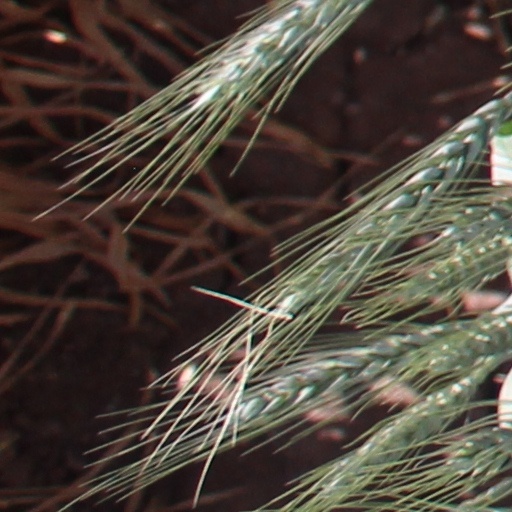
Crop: wheat